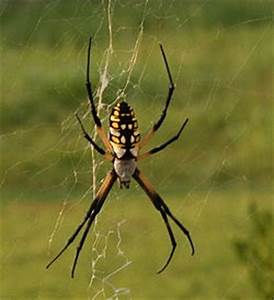
Label: ragno